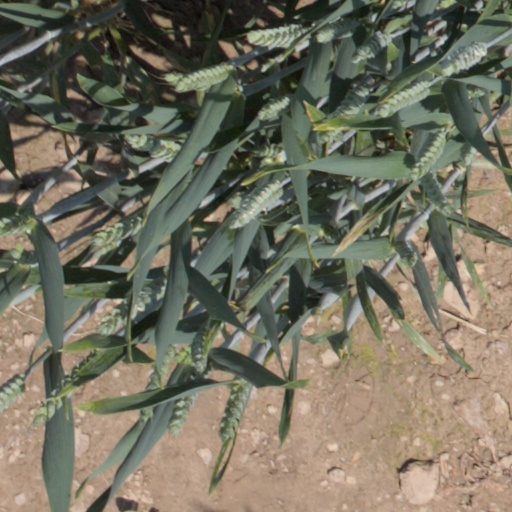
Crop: wheat